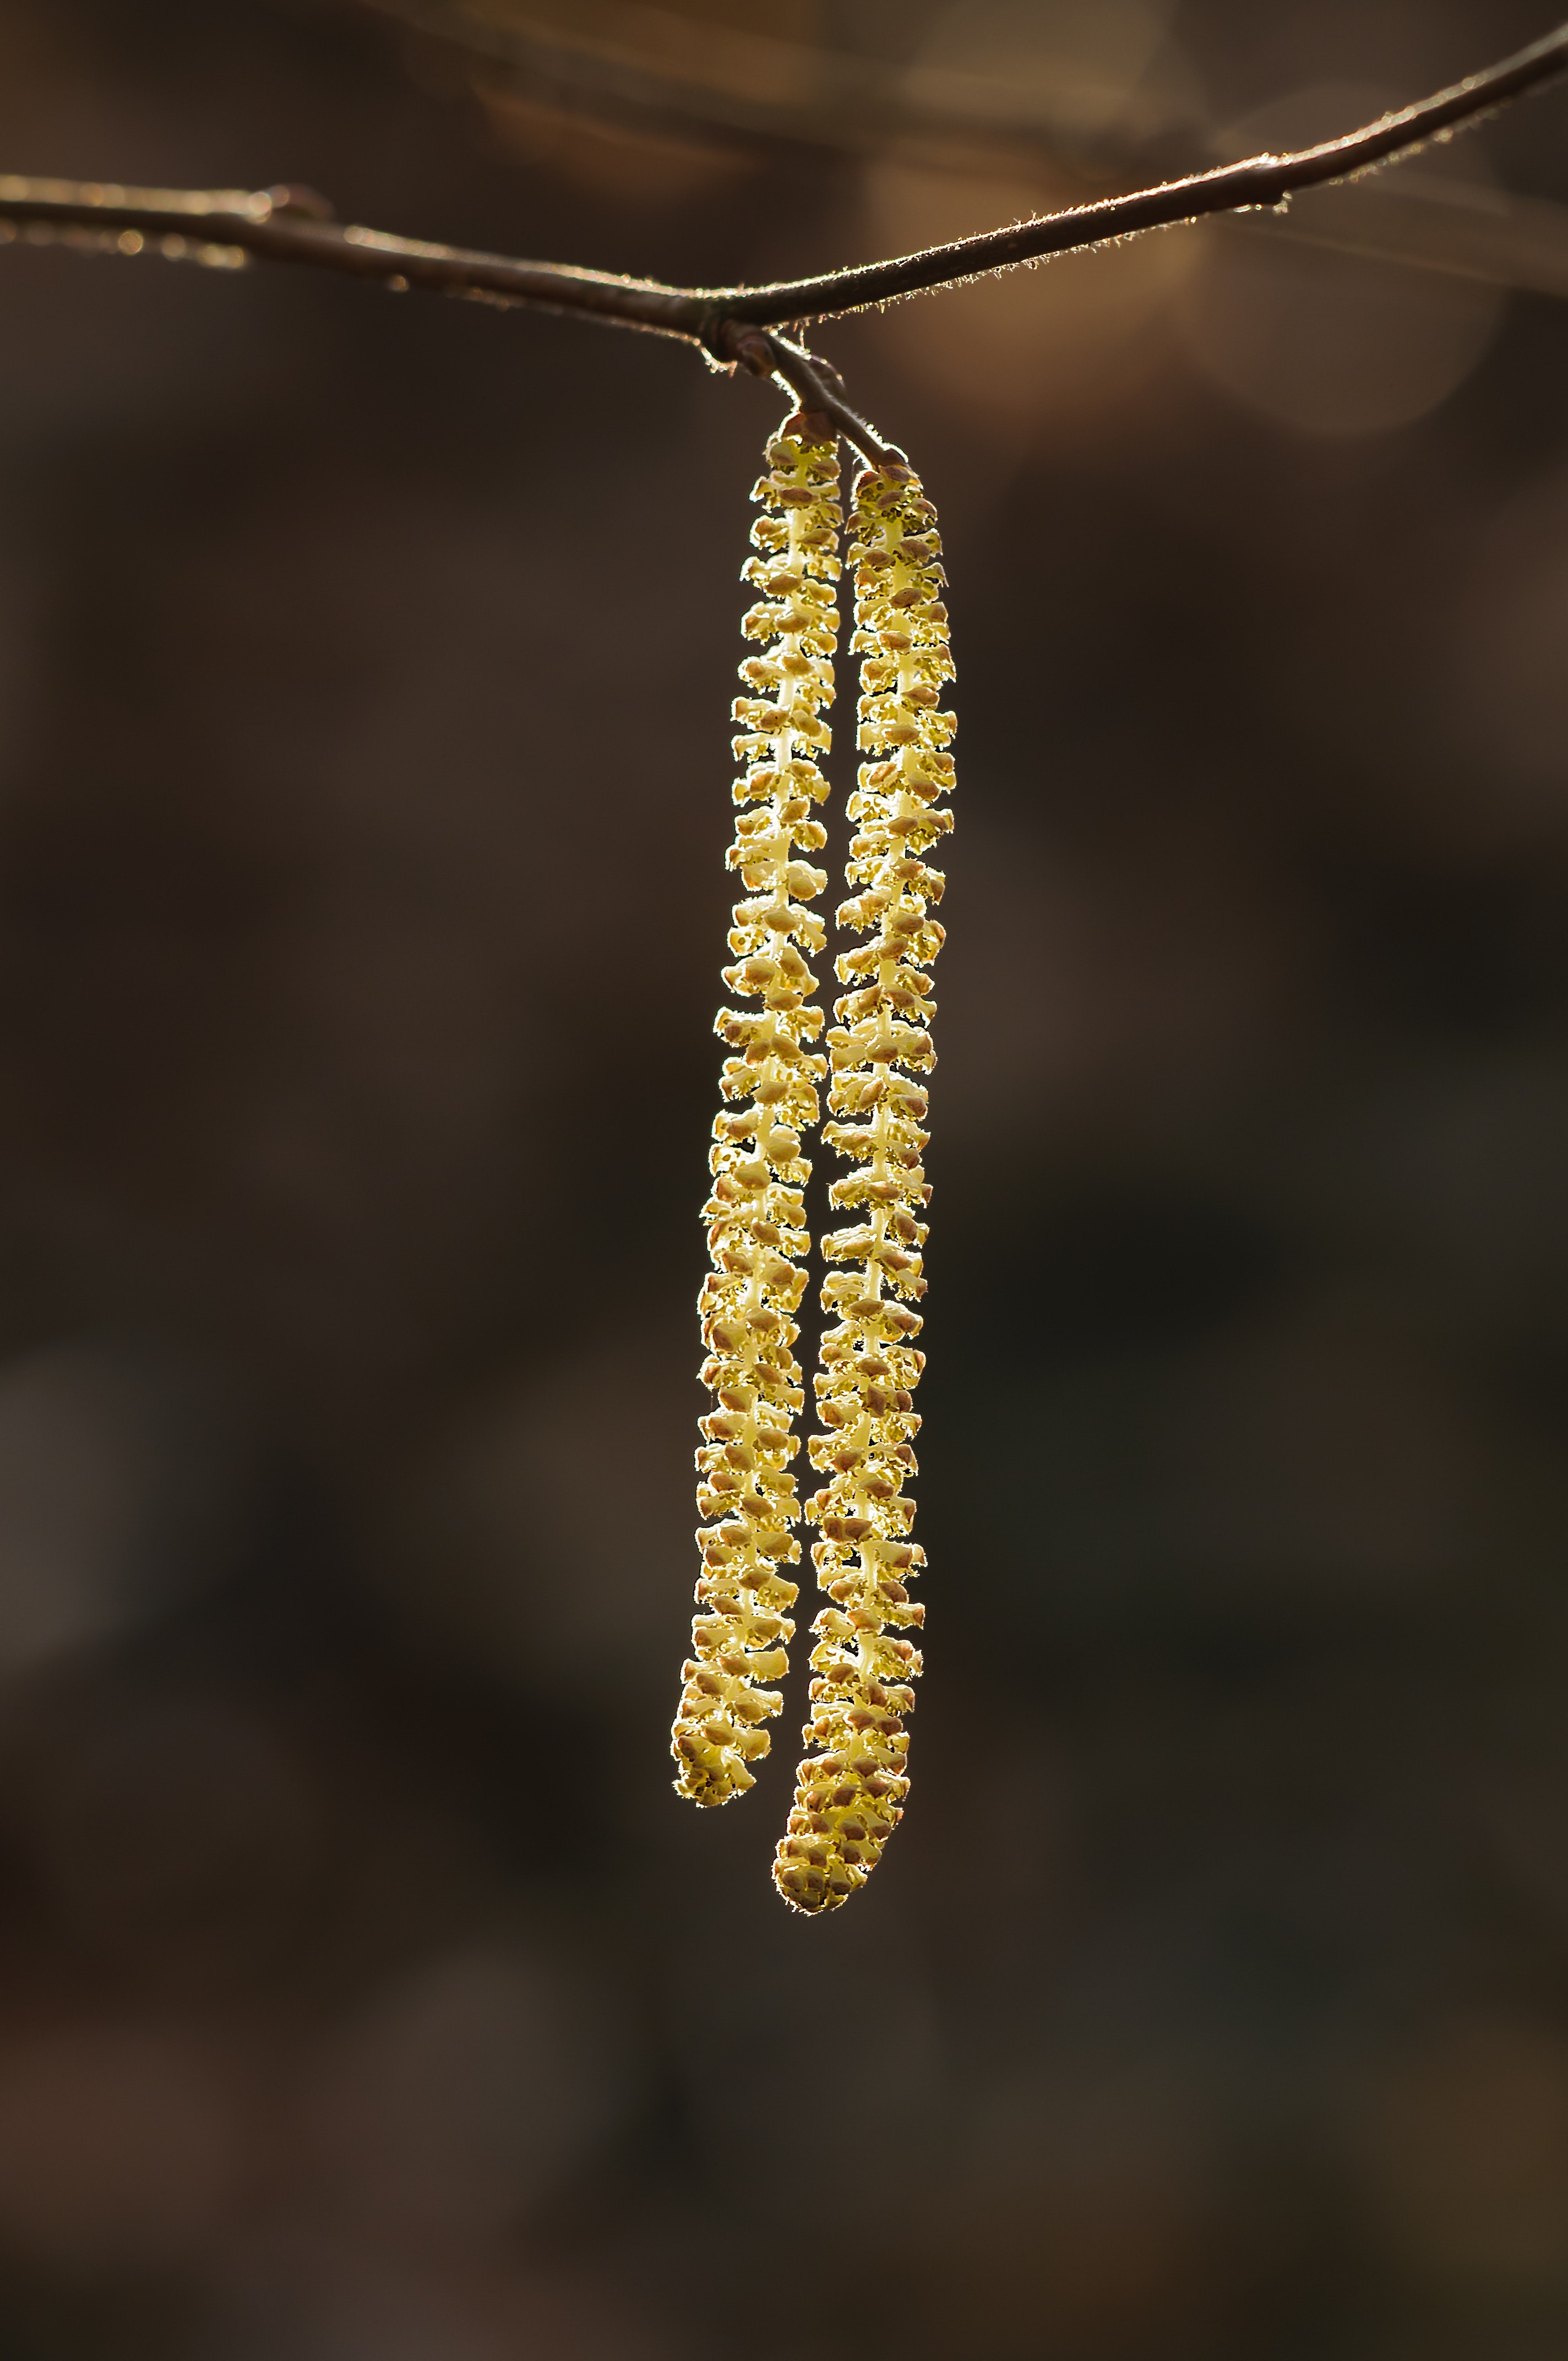
yellow, grey alder, plant, sky, Hazel alder, tree, beaked hazelnut, birch family, twig, plant stem, winter